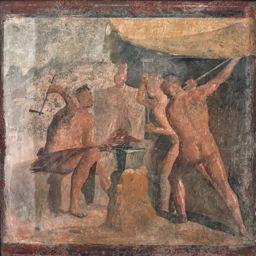
an industrial theme in antique painting .